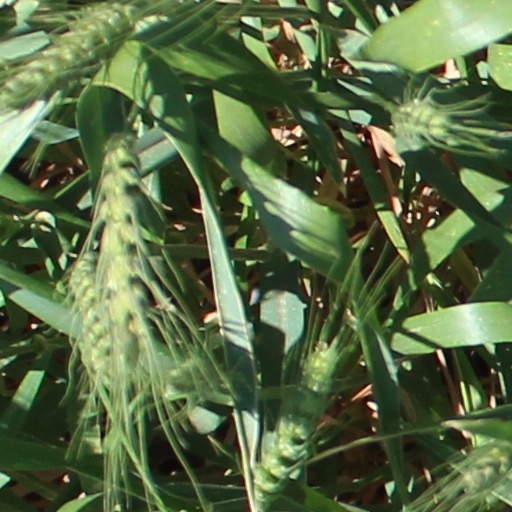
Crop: wheat